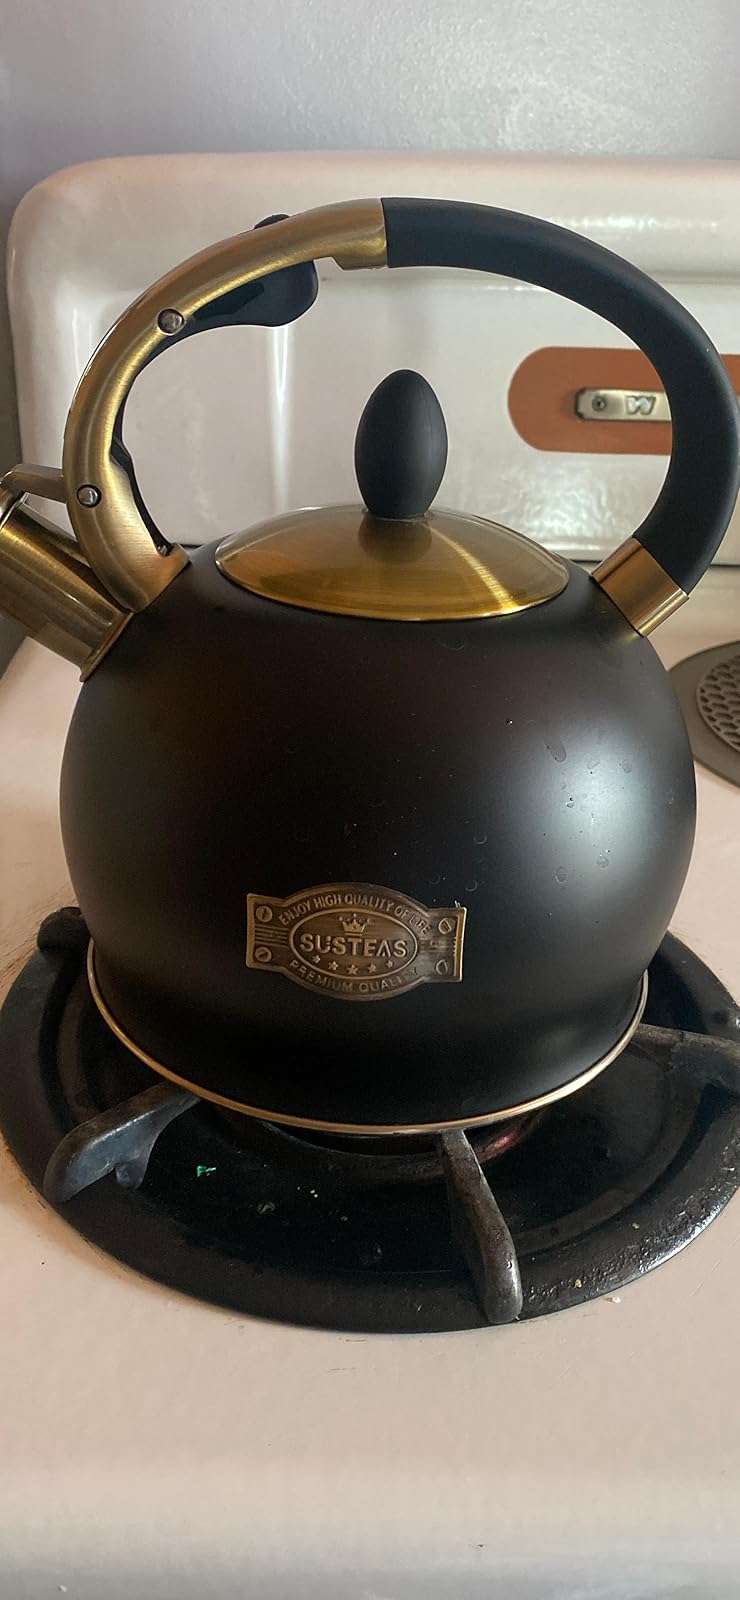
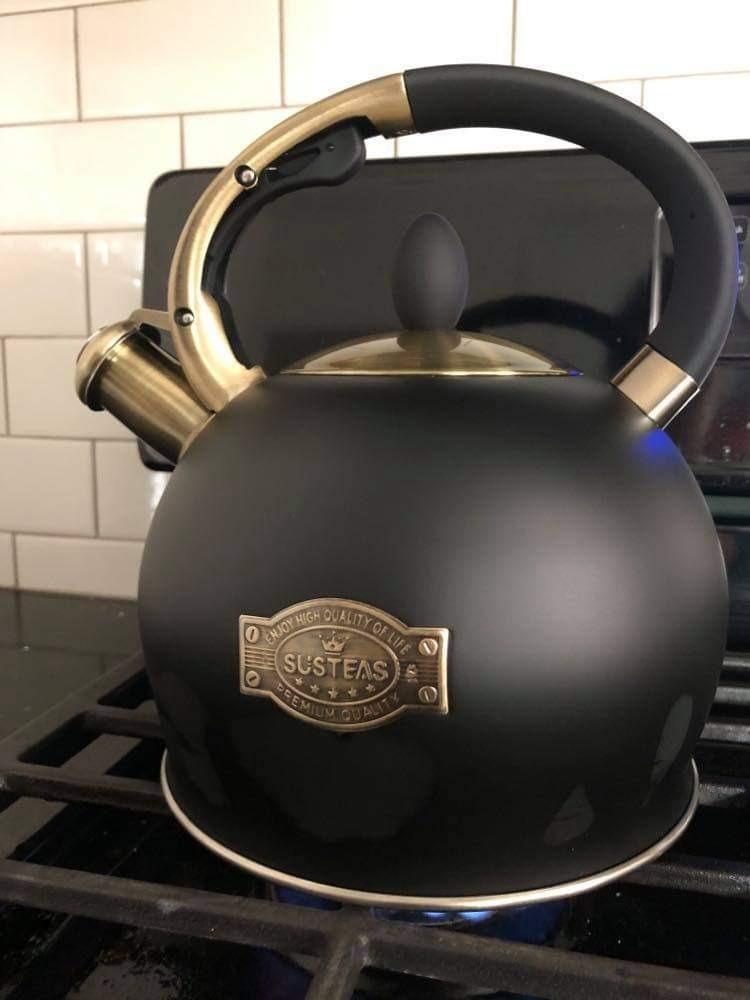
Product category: items_kettle
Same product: yes